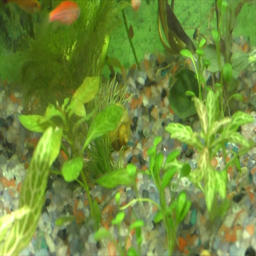
snail , small fishes and plants in an aquarium